Lancelot and the Lord of the Distant Isles

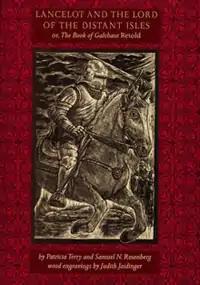
First edition cover

Lancelot and the Lord of the Distant Isles; or," The Book of Galehaut "Retold, by Patricia Terry and Samuel N. Rosenberg, is a modern retelling of a narrative thread that runs through the Prose "Lancelot", a major source of Arthurian Legend. The Prose "Lancelot" follows the arc of Lancelot's life, his adventures and the well-known affair with Guenevere. The portion retold here pertains to Galehaut, the Lord of the Distant Isles, his friendship with, his love of, and his influence over Lancelot.